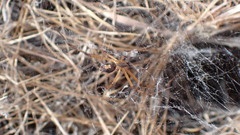
Species: Lactrodectus_hesperus